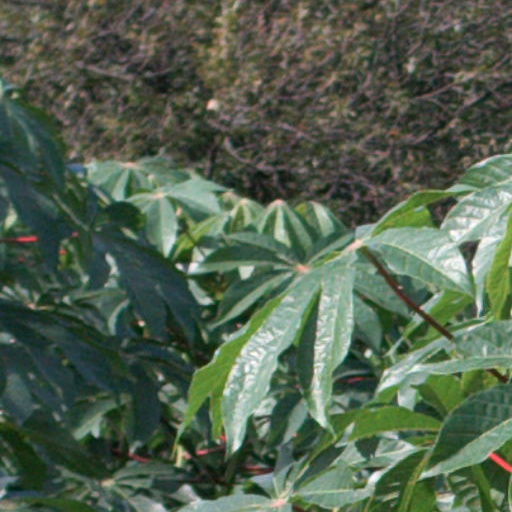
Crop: cassava